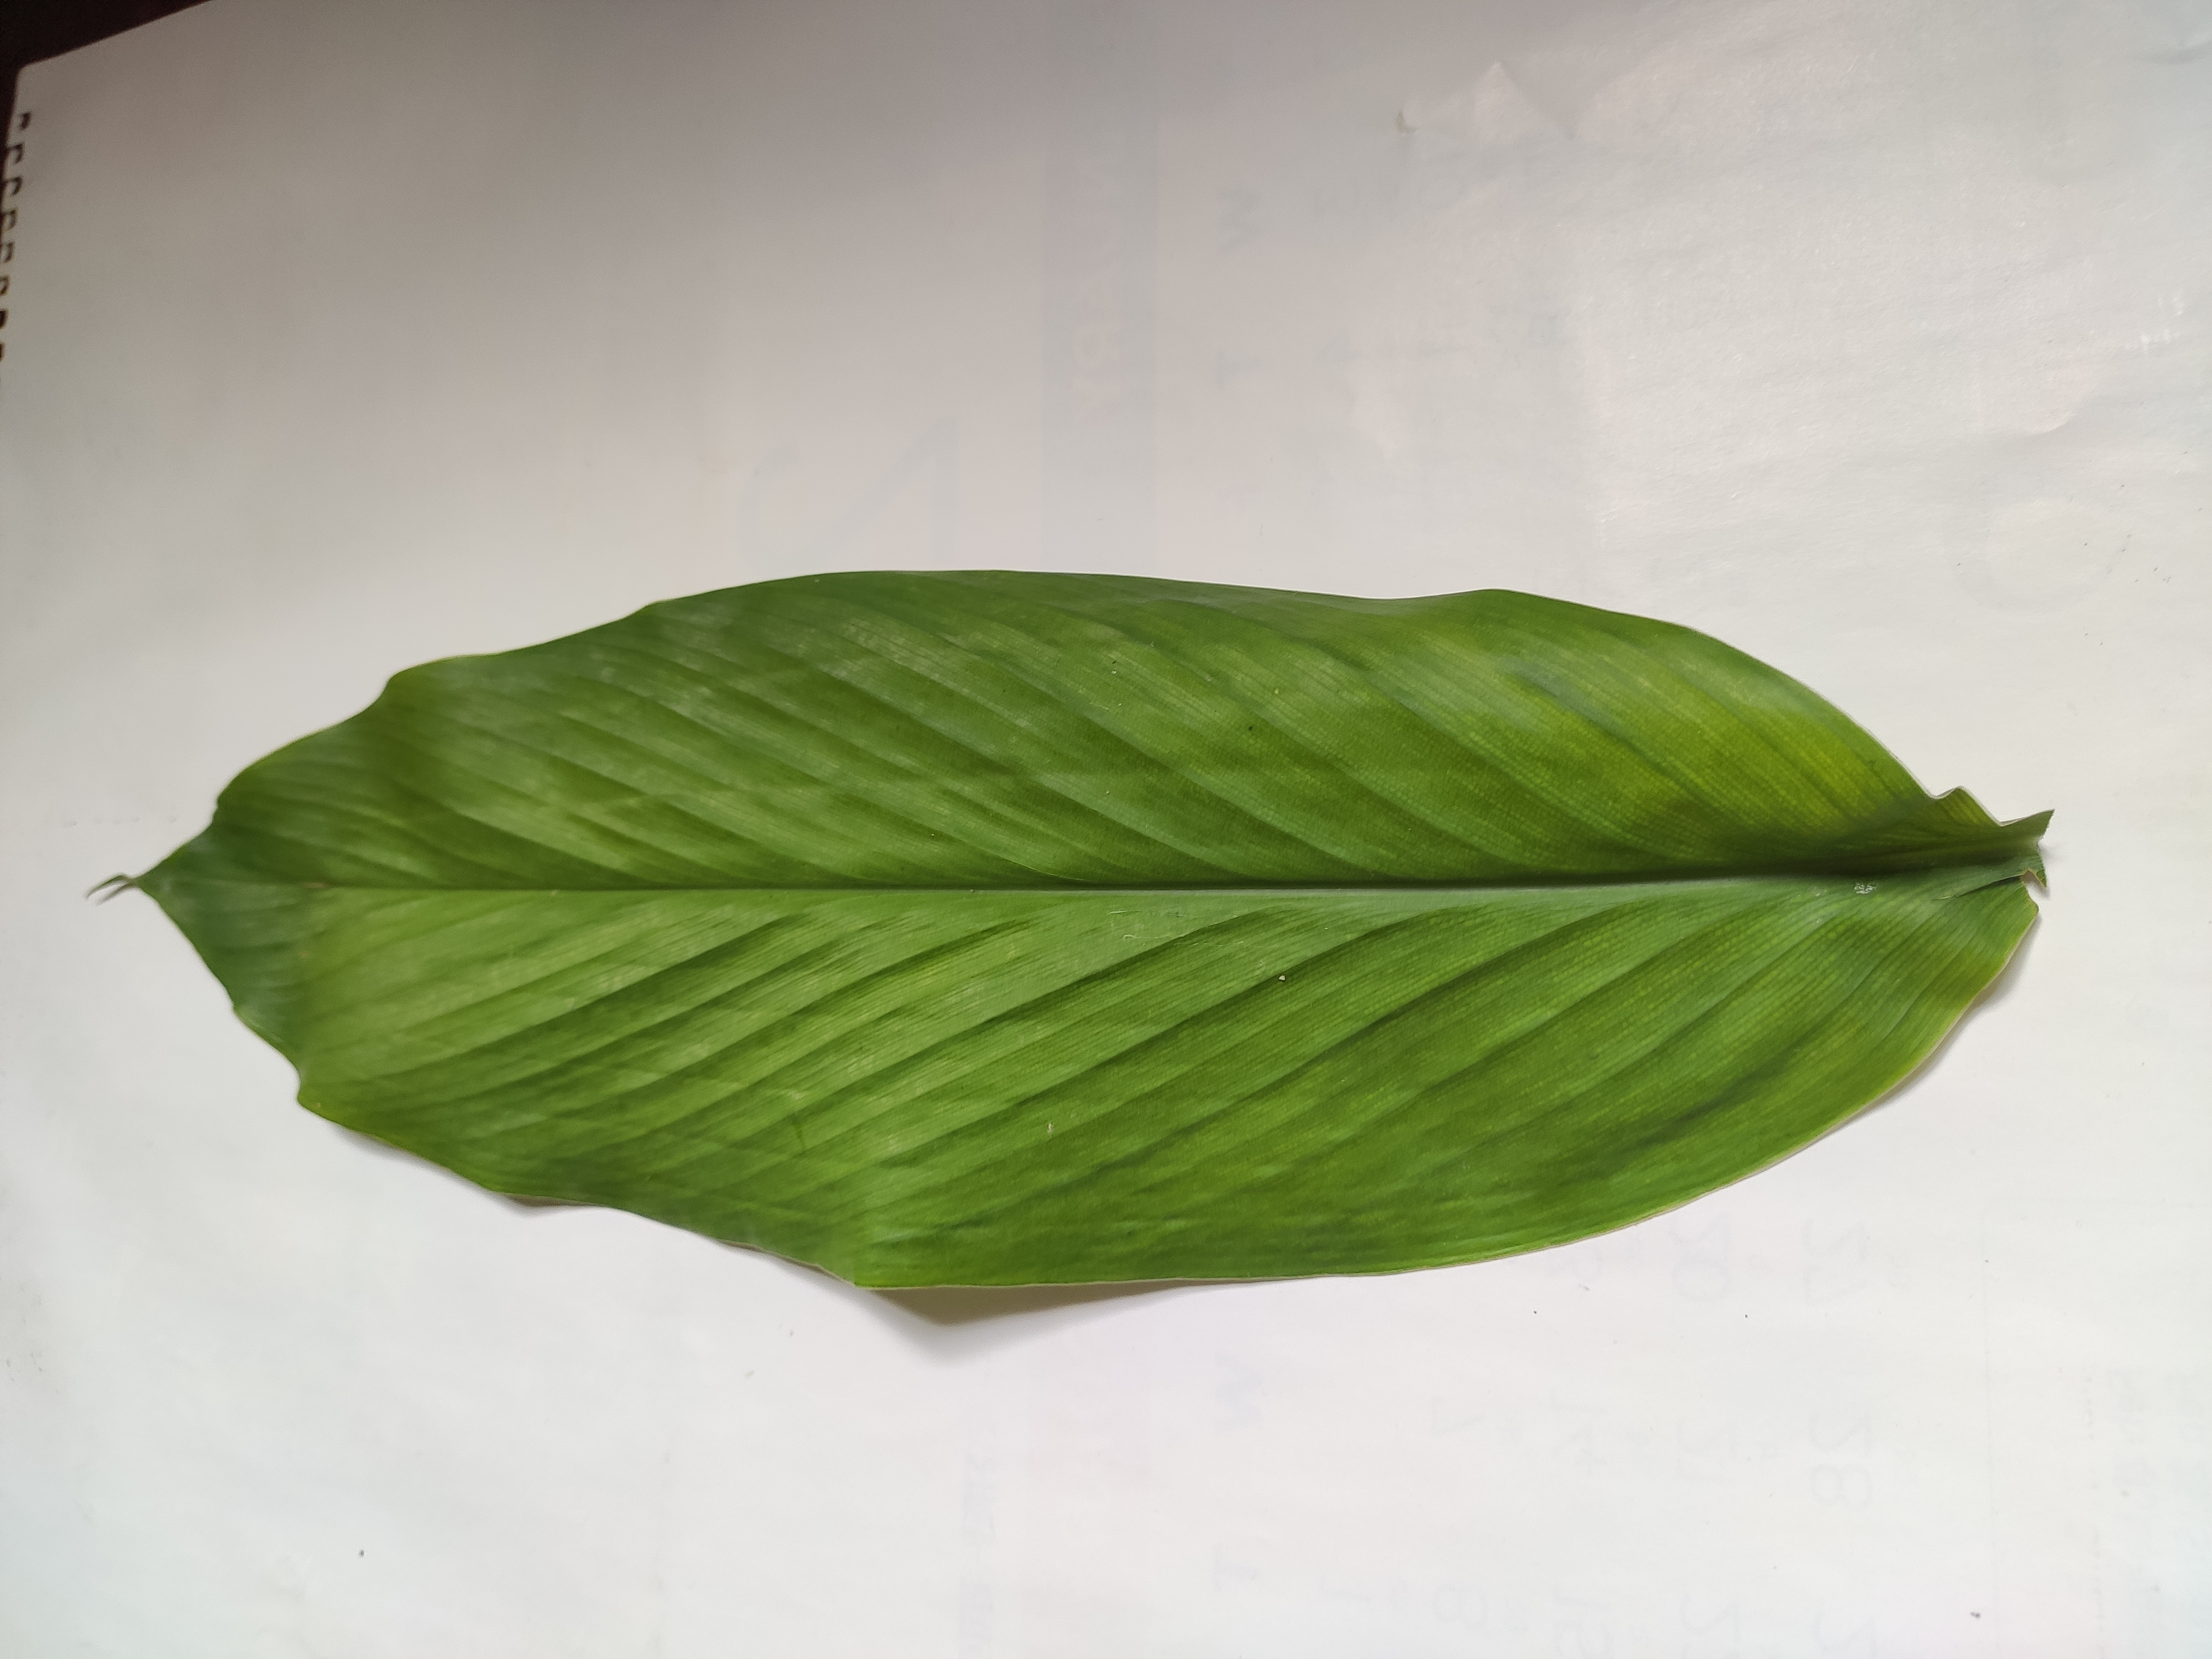
Label: Healthy_Leaf